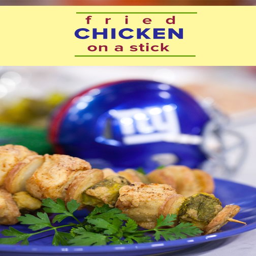
give classic fried chicken a fun update with this recipe that calls for putting it on a stick .